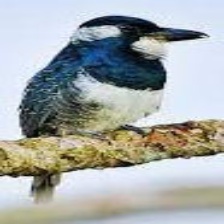
Species: BLACK BREASTED PUFFBIRD
Scientific name: NOTHARCHUS PECTORALIS